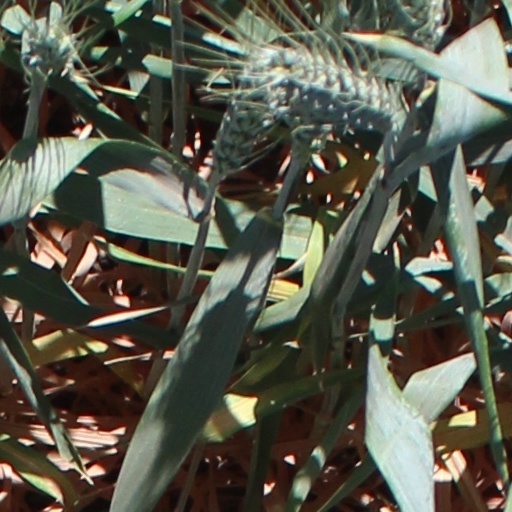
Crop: wheat